Gospel Outreach (Humboldt)

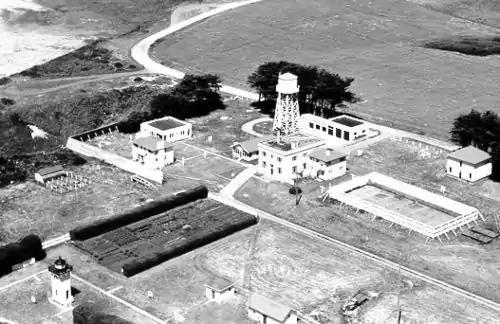
1951 view of Coast Guard Station that became "The Lighthouse Ranch" before most of buildings were razed, leaving the signal building. The Table Bluff Lighthouse (lower left) was moved to Eureka's Woodley Island Marina located in Humboldt Bay in 1987.

During the 1960s, members of the hippie counterculture sought a simple life; many were drawn to areas away from large cities and getting back to the land. The Lighthouse Ranch was an abandoned Coast Guard station occupying 8 acres (32,000 m2) of coastal land 11 miles south of Eureka, California. It was situated on the hippie trail that then extended along the west coast of California. The ranch was purchased by Norman Kenneth Smith, an evangelical minister, who converted it to a Christian commune. In 1971, Jim Durkin, a local pastor and real estate agent, formed Gospel Outreach to purchase the ranch from Ken Smith. It became a stopover for young adults seeking spiritual direction. Young travelers visited and many stayed, immersing themselves in Bible study, prayer and worship. They also attended services at Deliverance Temple, the church that Jim Durkin pastored in Eureka. They worked in the vegetable garden on the land, and at various other enterprises. In addition to the existing Coast Guard buildings, they built at least one alternative dwelling on the cliffside overlooking the ocean. Building plans were published in the Whole Earth Catalog as part of the Back-to-the-land movement.